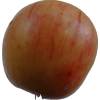
Label: Apple 14